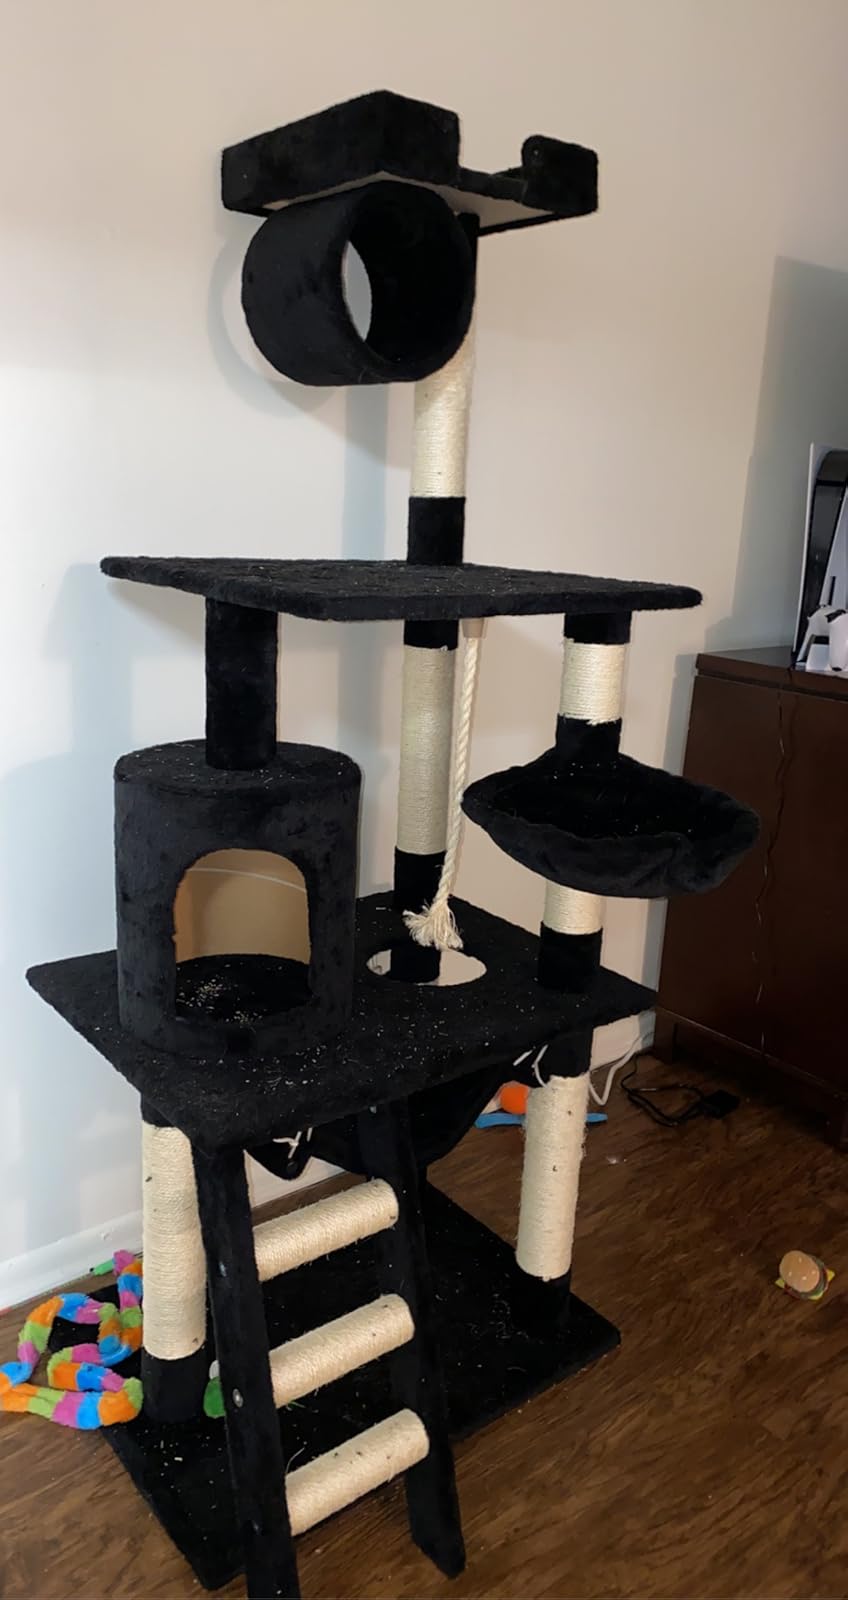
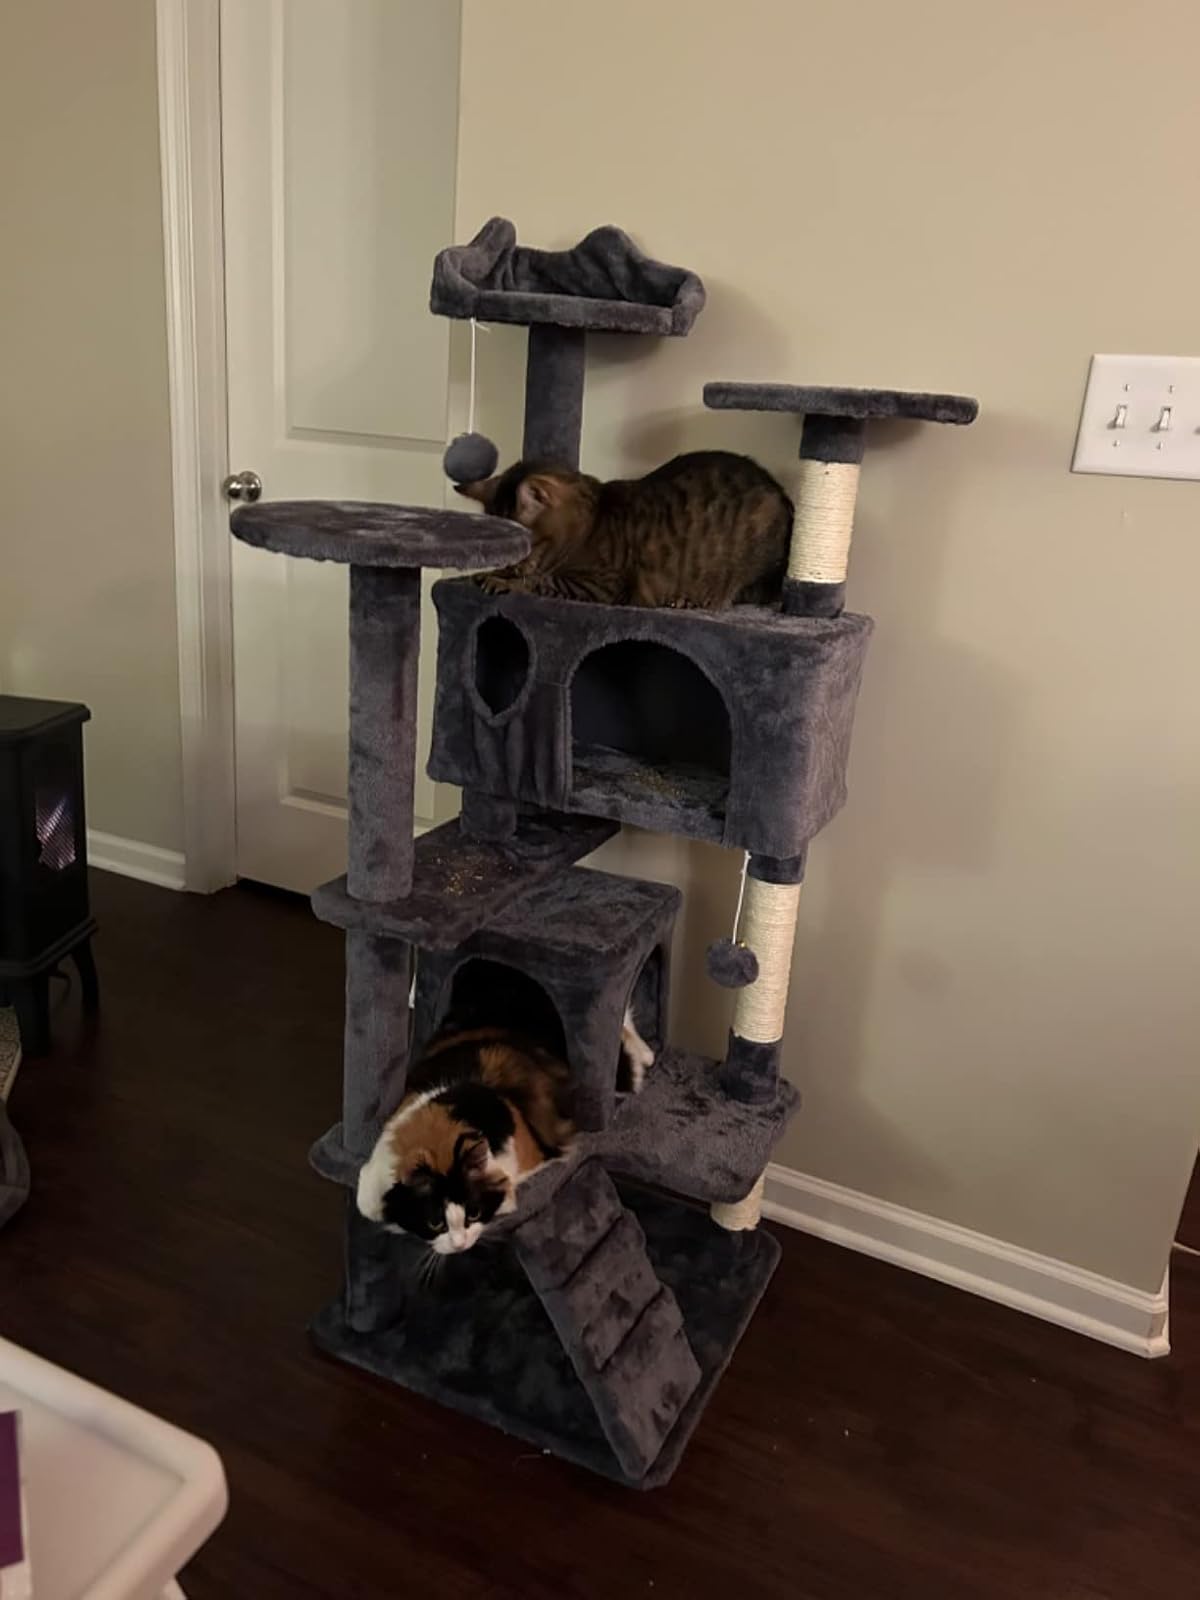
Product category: items_cat tree
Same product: no